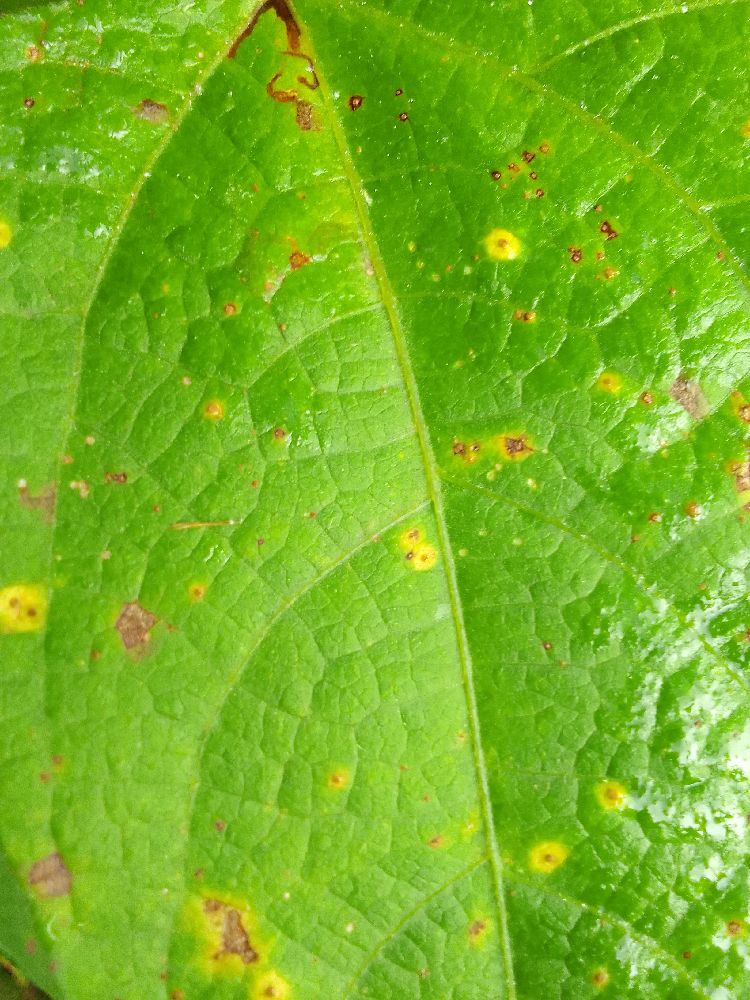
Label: rust